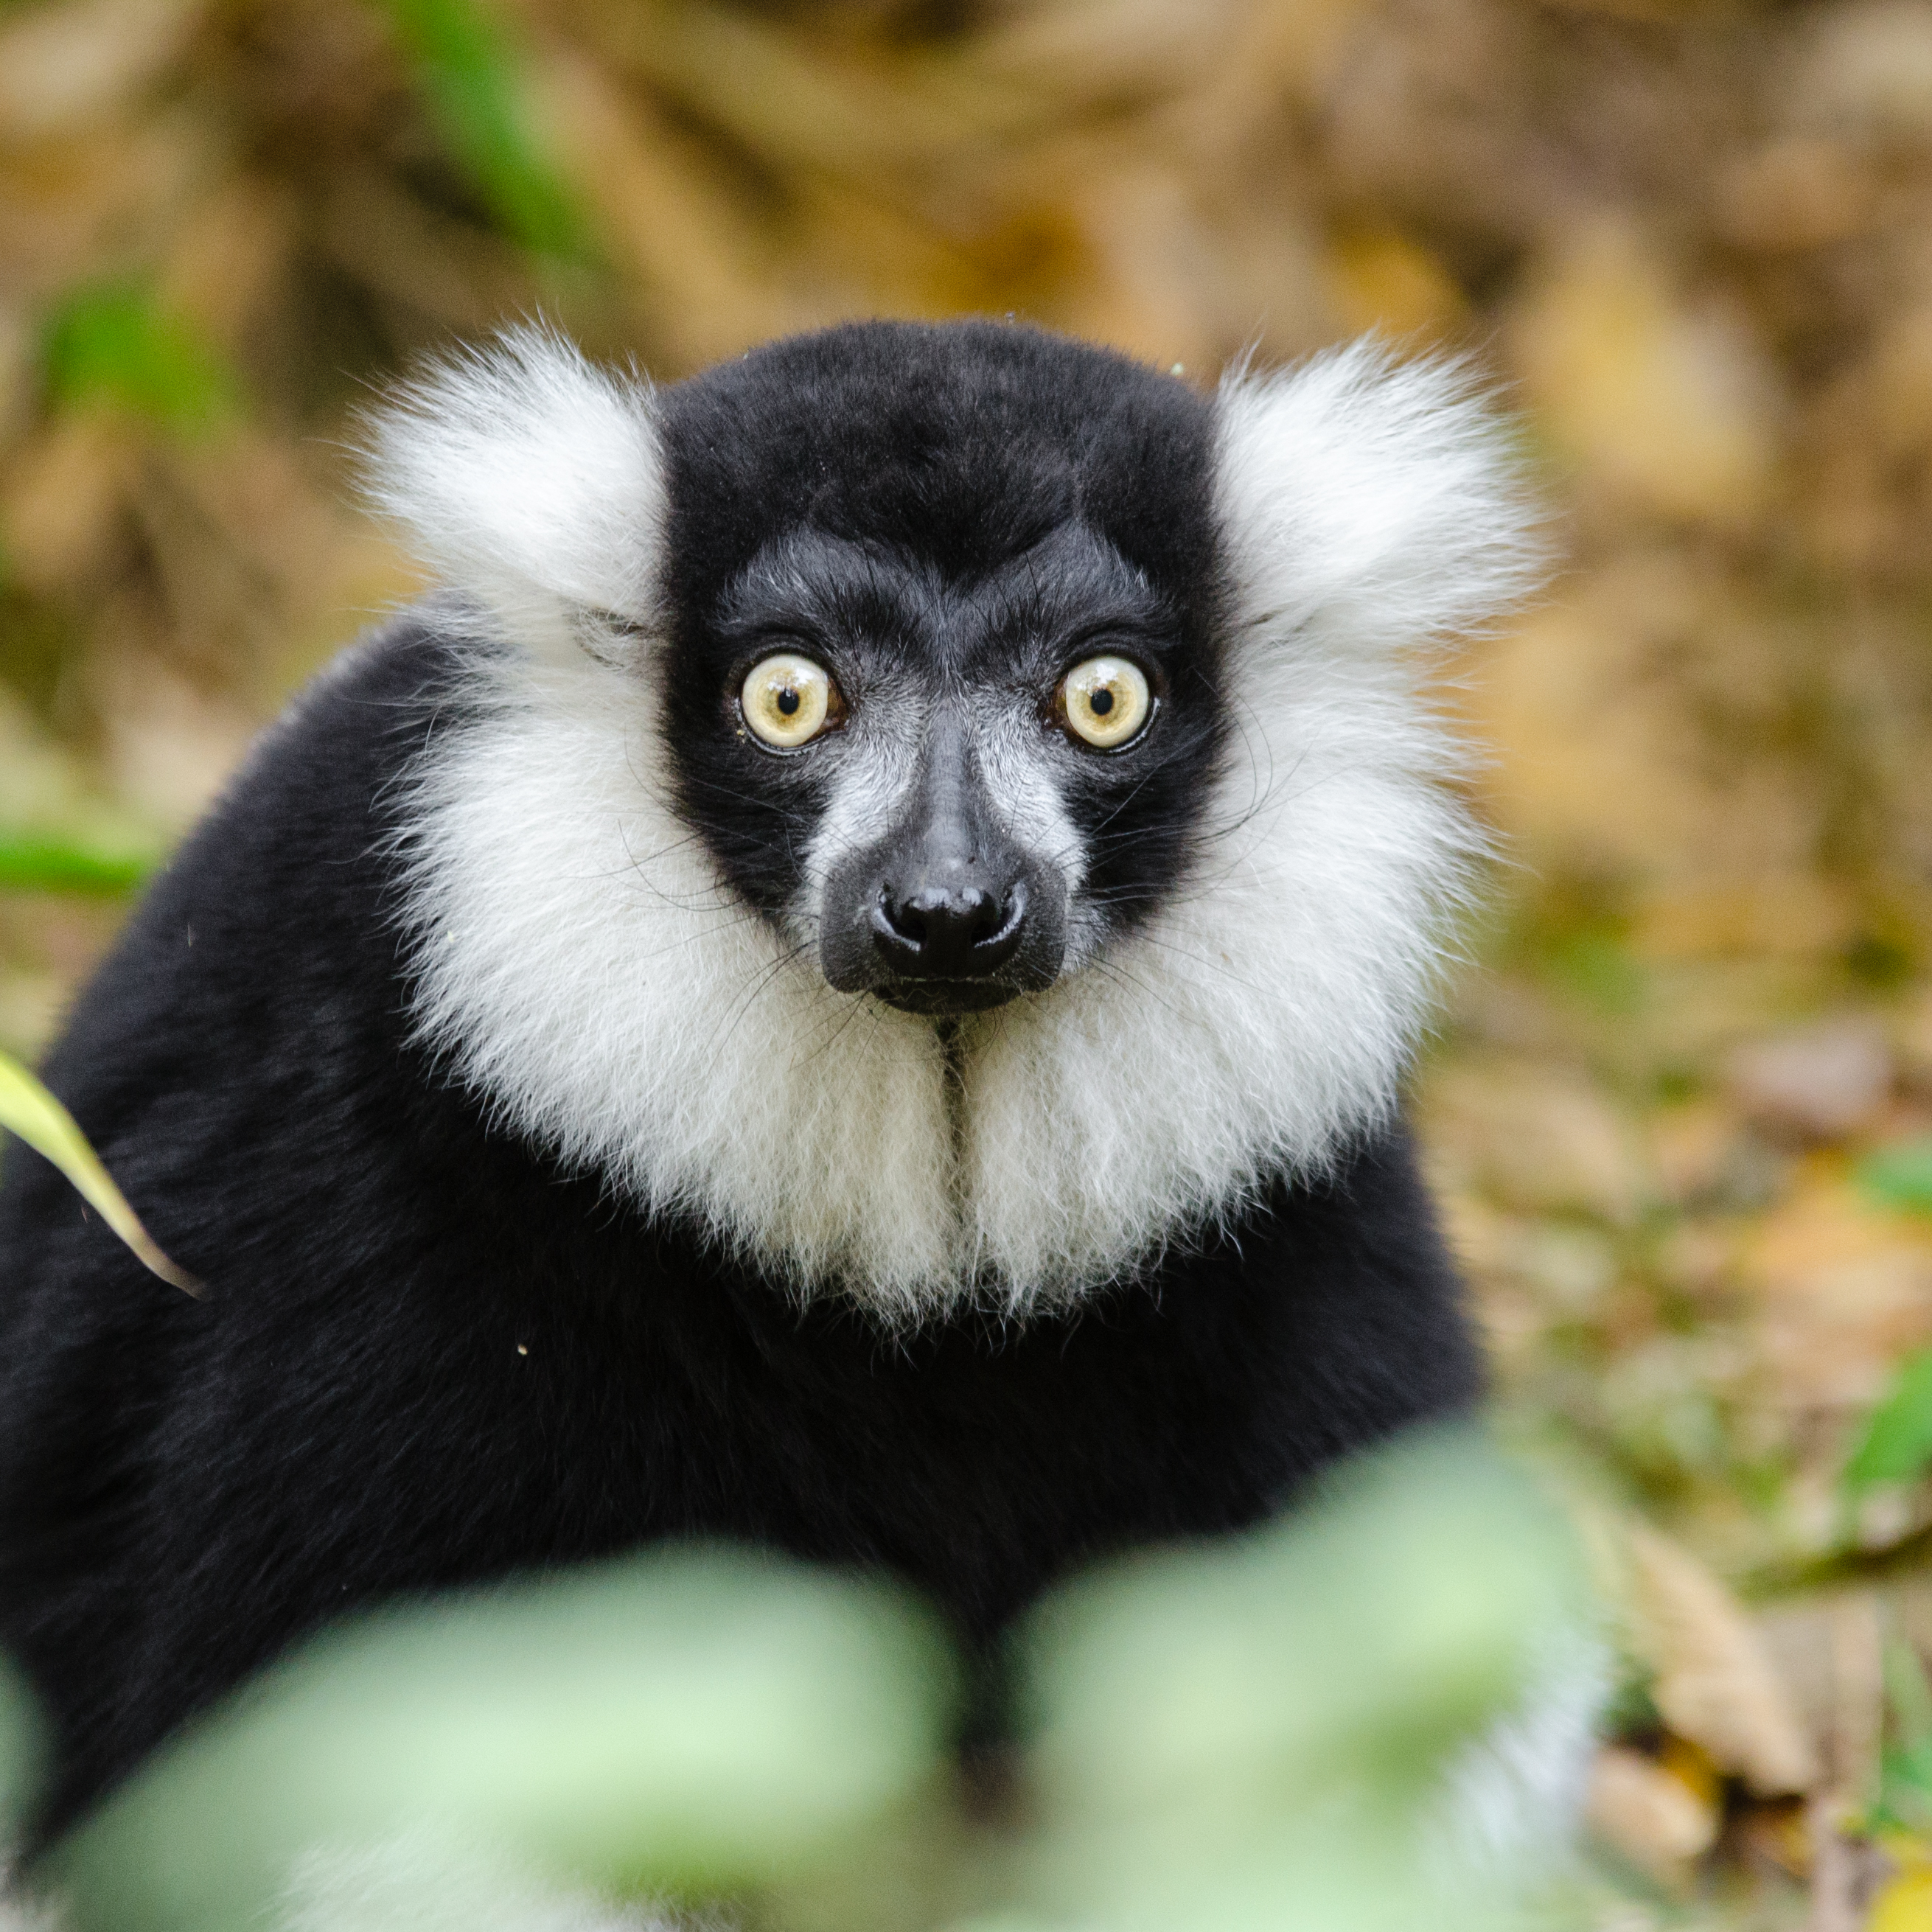
wildlife, mammal, fauna, primate, vertebrate, lemur, new world monkey